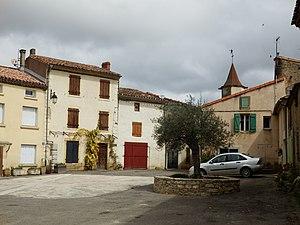
Bouriège est une commune française située dans le département de l'Aude, en région Occitanie.